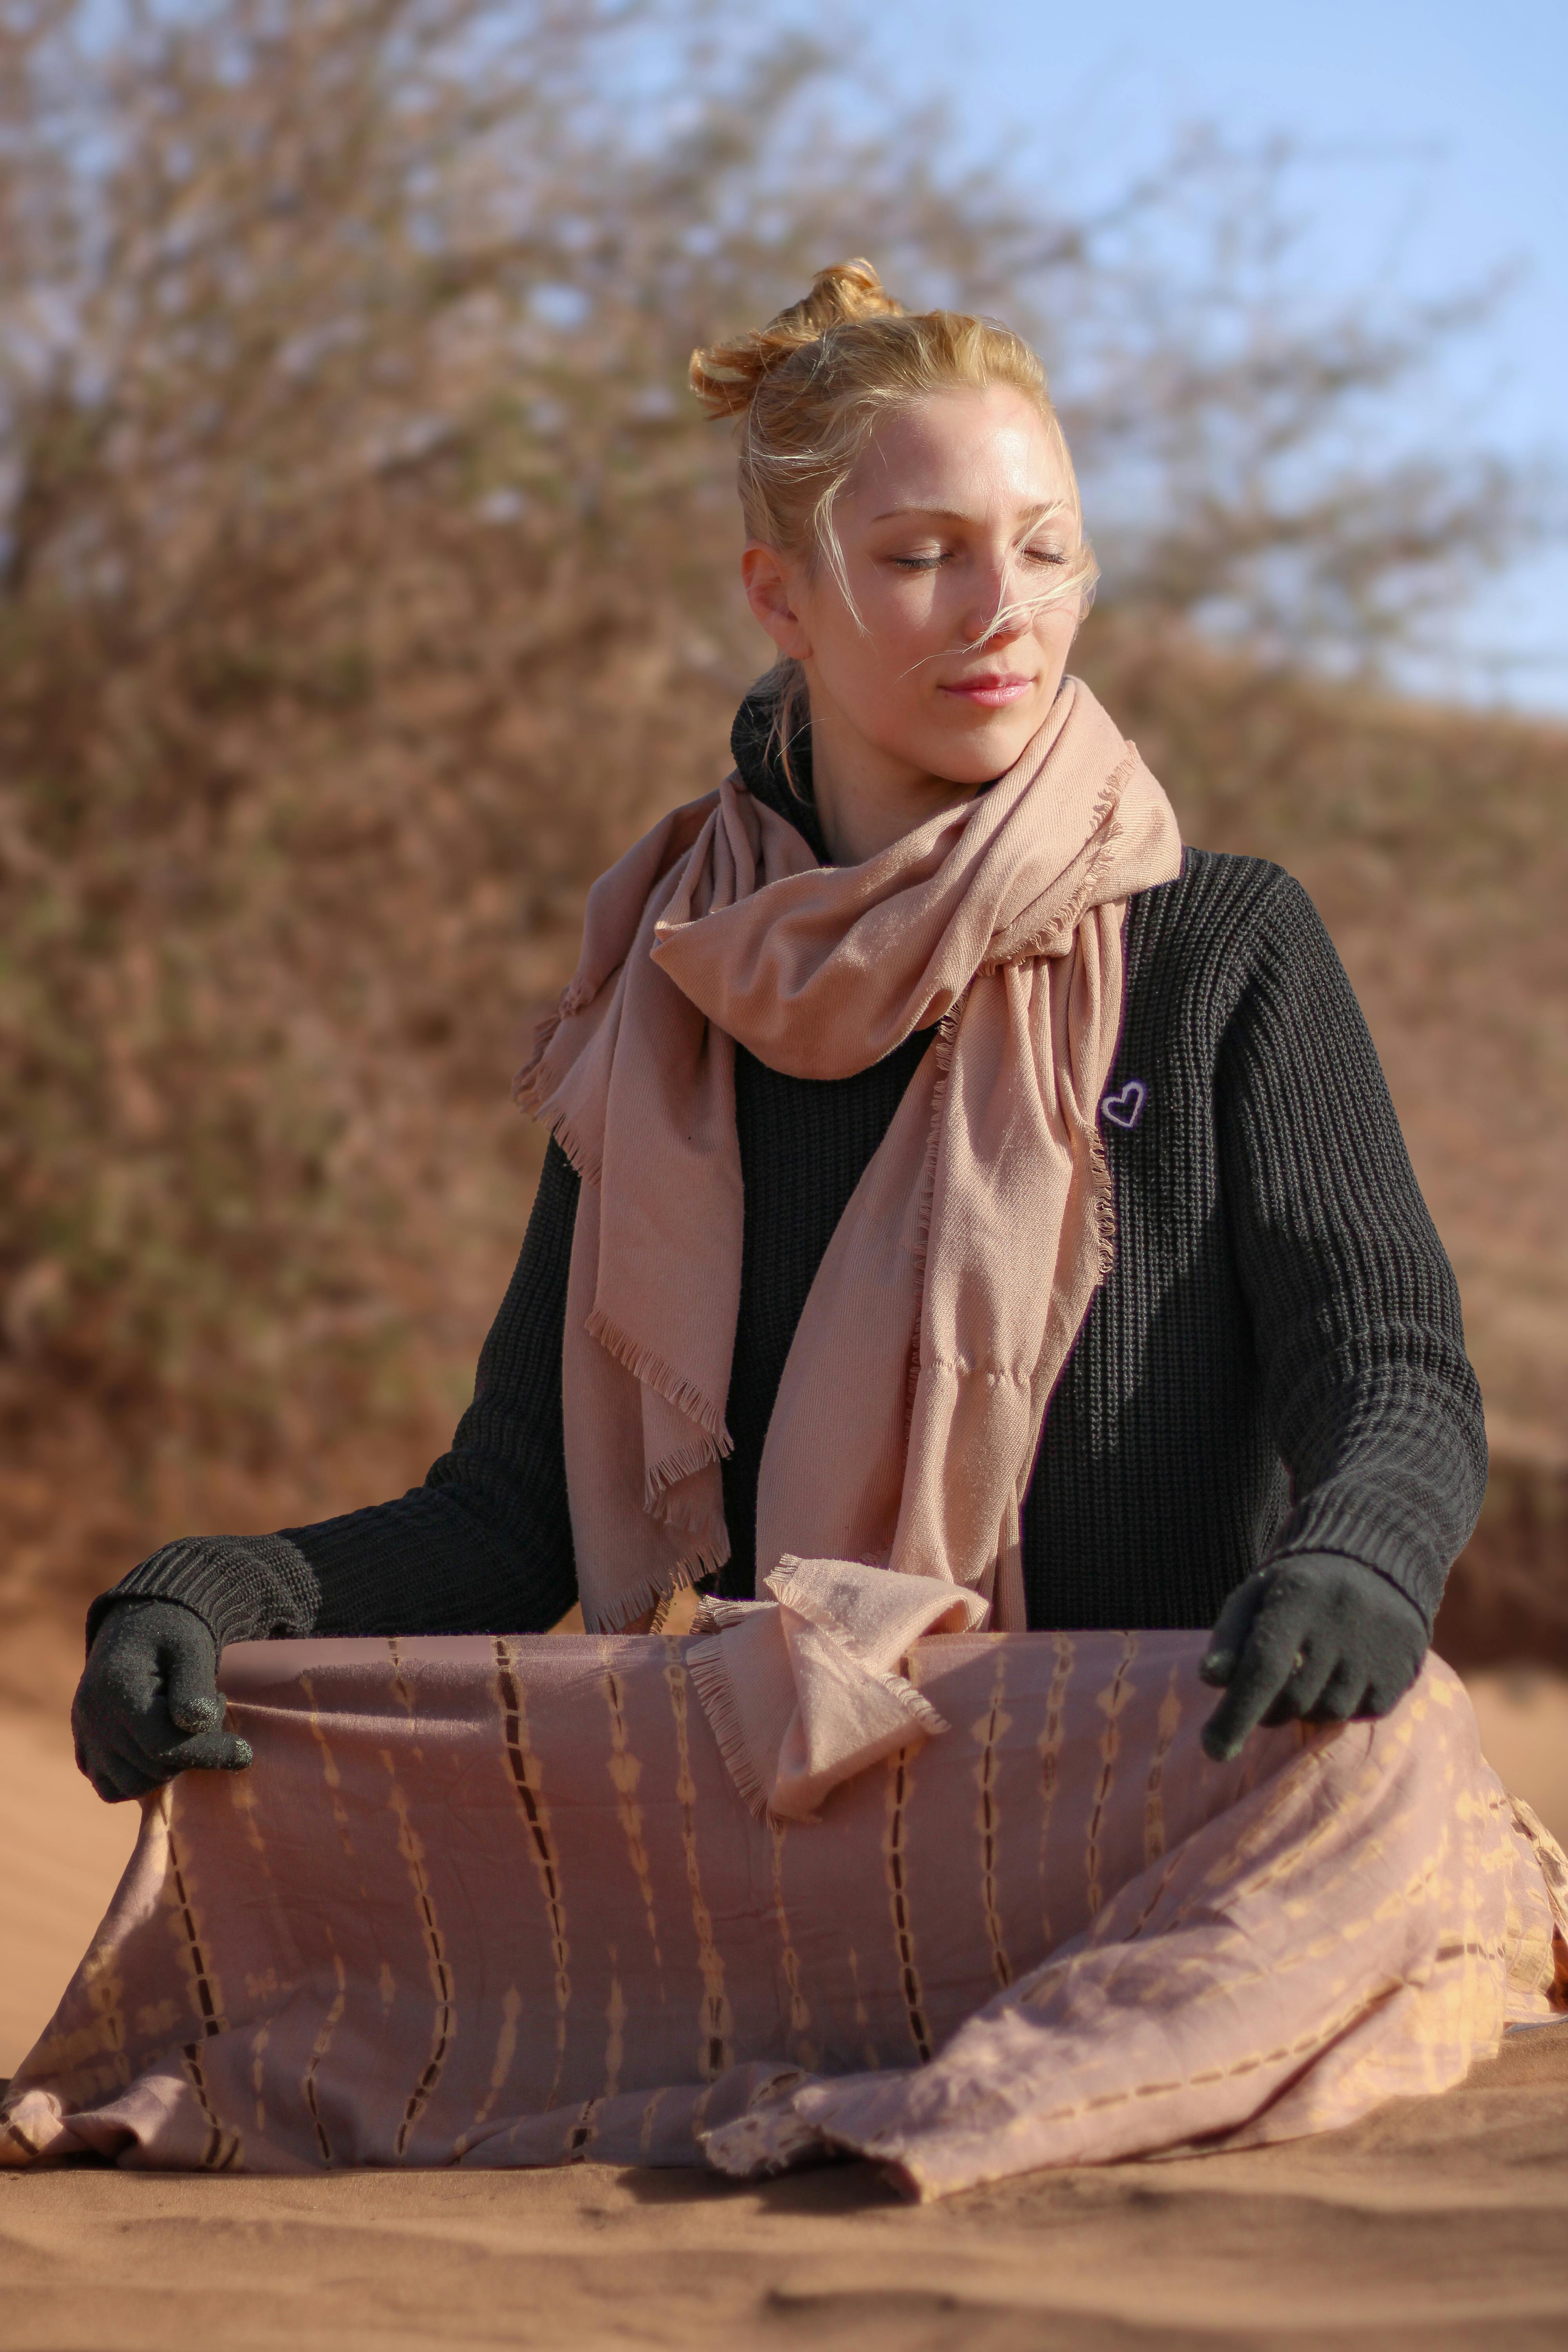
woman, sunglasses, sleeve, wood, stole, fawn, bag, tree, shawl, eyewear, happy, landscape, jewellery, fashion design, Luggage and bags, fashion accessory, scarf, fur, sitting, peach, pattern, grass, necklace, portrait photography, photo shoot